Battle of Changping

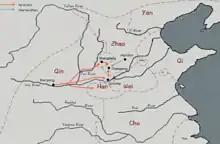
Battle of Changping between Qin and Zhao

The Battle of Changping was a military campaign during the Warring States period of ancient China, which took place from 262 to 260 BC at Changping (northwest of present-day Gaoping, Shanxi), between the two strongest military powers, the State of Qin and the State of Zhao. After a bitter two-year stalemate, the battle ended in a decisive victory for Qin forces and the ruthless execution of most of the Zhao captives, resulting in an unrecoverable loss of manpower and strategic reserve for the Zhao state. It is also well known as the greatest battle of all Antiquity and also the longest lasting of all.